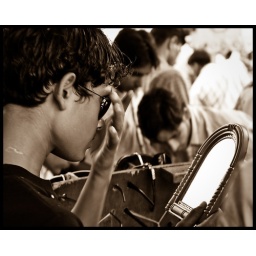
A boy trying out various shades while shopping in the bustling evening market over Palika Bazaar in Connaught Place in Delhi.